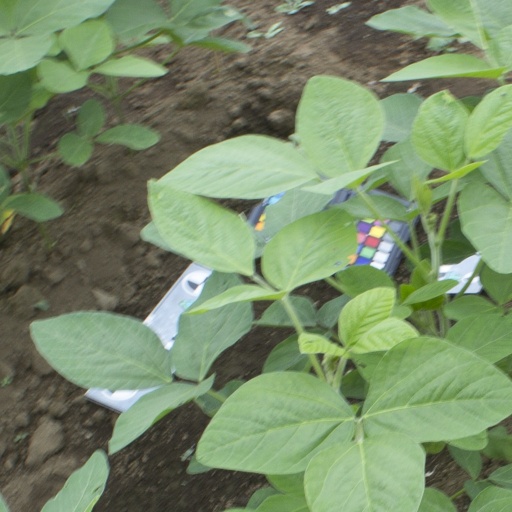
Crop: soybean